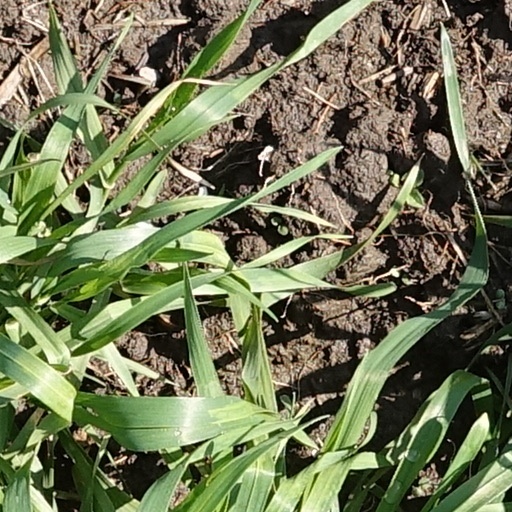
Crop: wheat